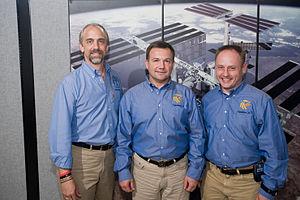
La mission TMA-13 du programme Soyouz a été lancée le 12 octobre 2008. Elle a assuré le transport de deux membres de l'équipage de l'Expédition 18 vers la Station spatiale internationale. TMA-13 est le 100ᵉ vol d'un vaisseau spatial Soyouz depuis le premier en 1967. Elle a pris fin avec son retour sur terre le 8 avril 2009, 178 jours après son lancement.